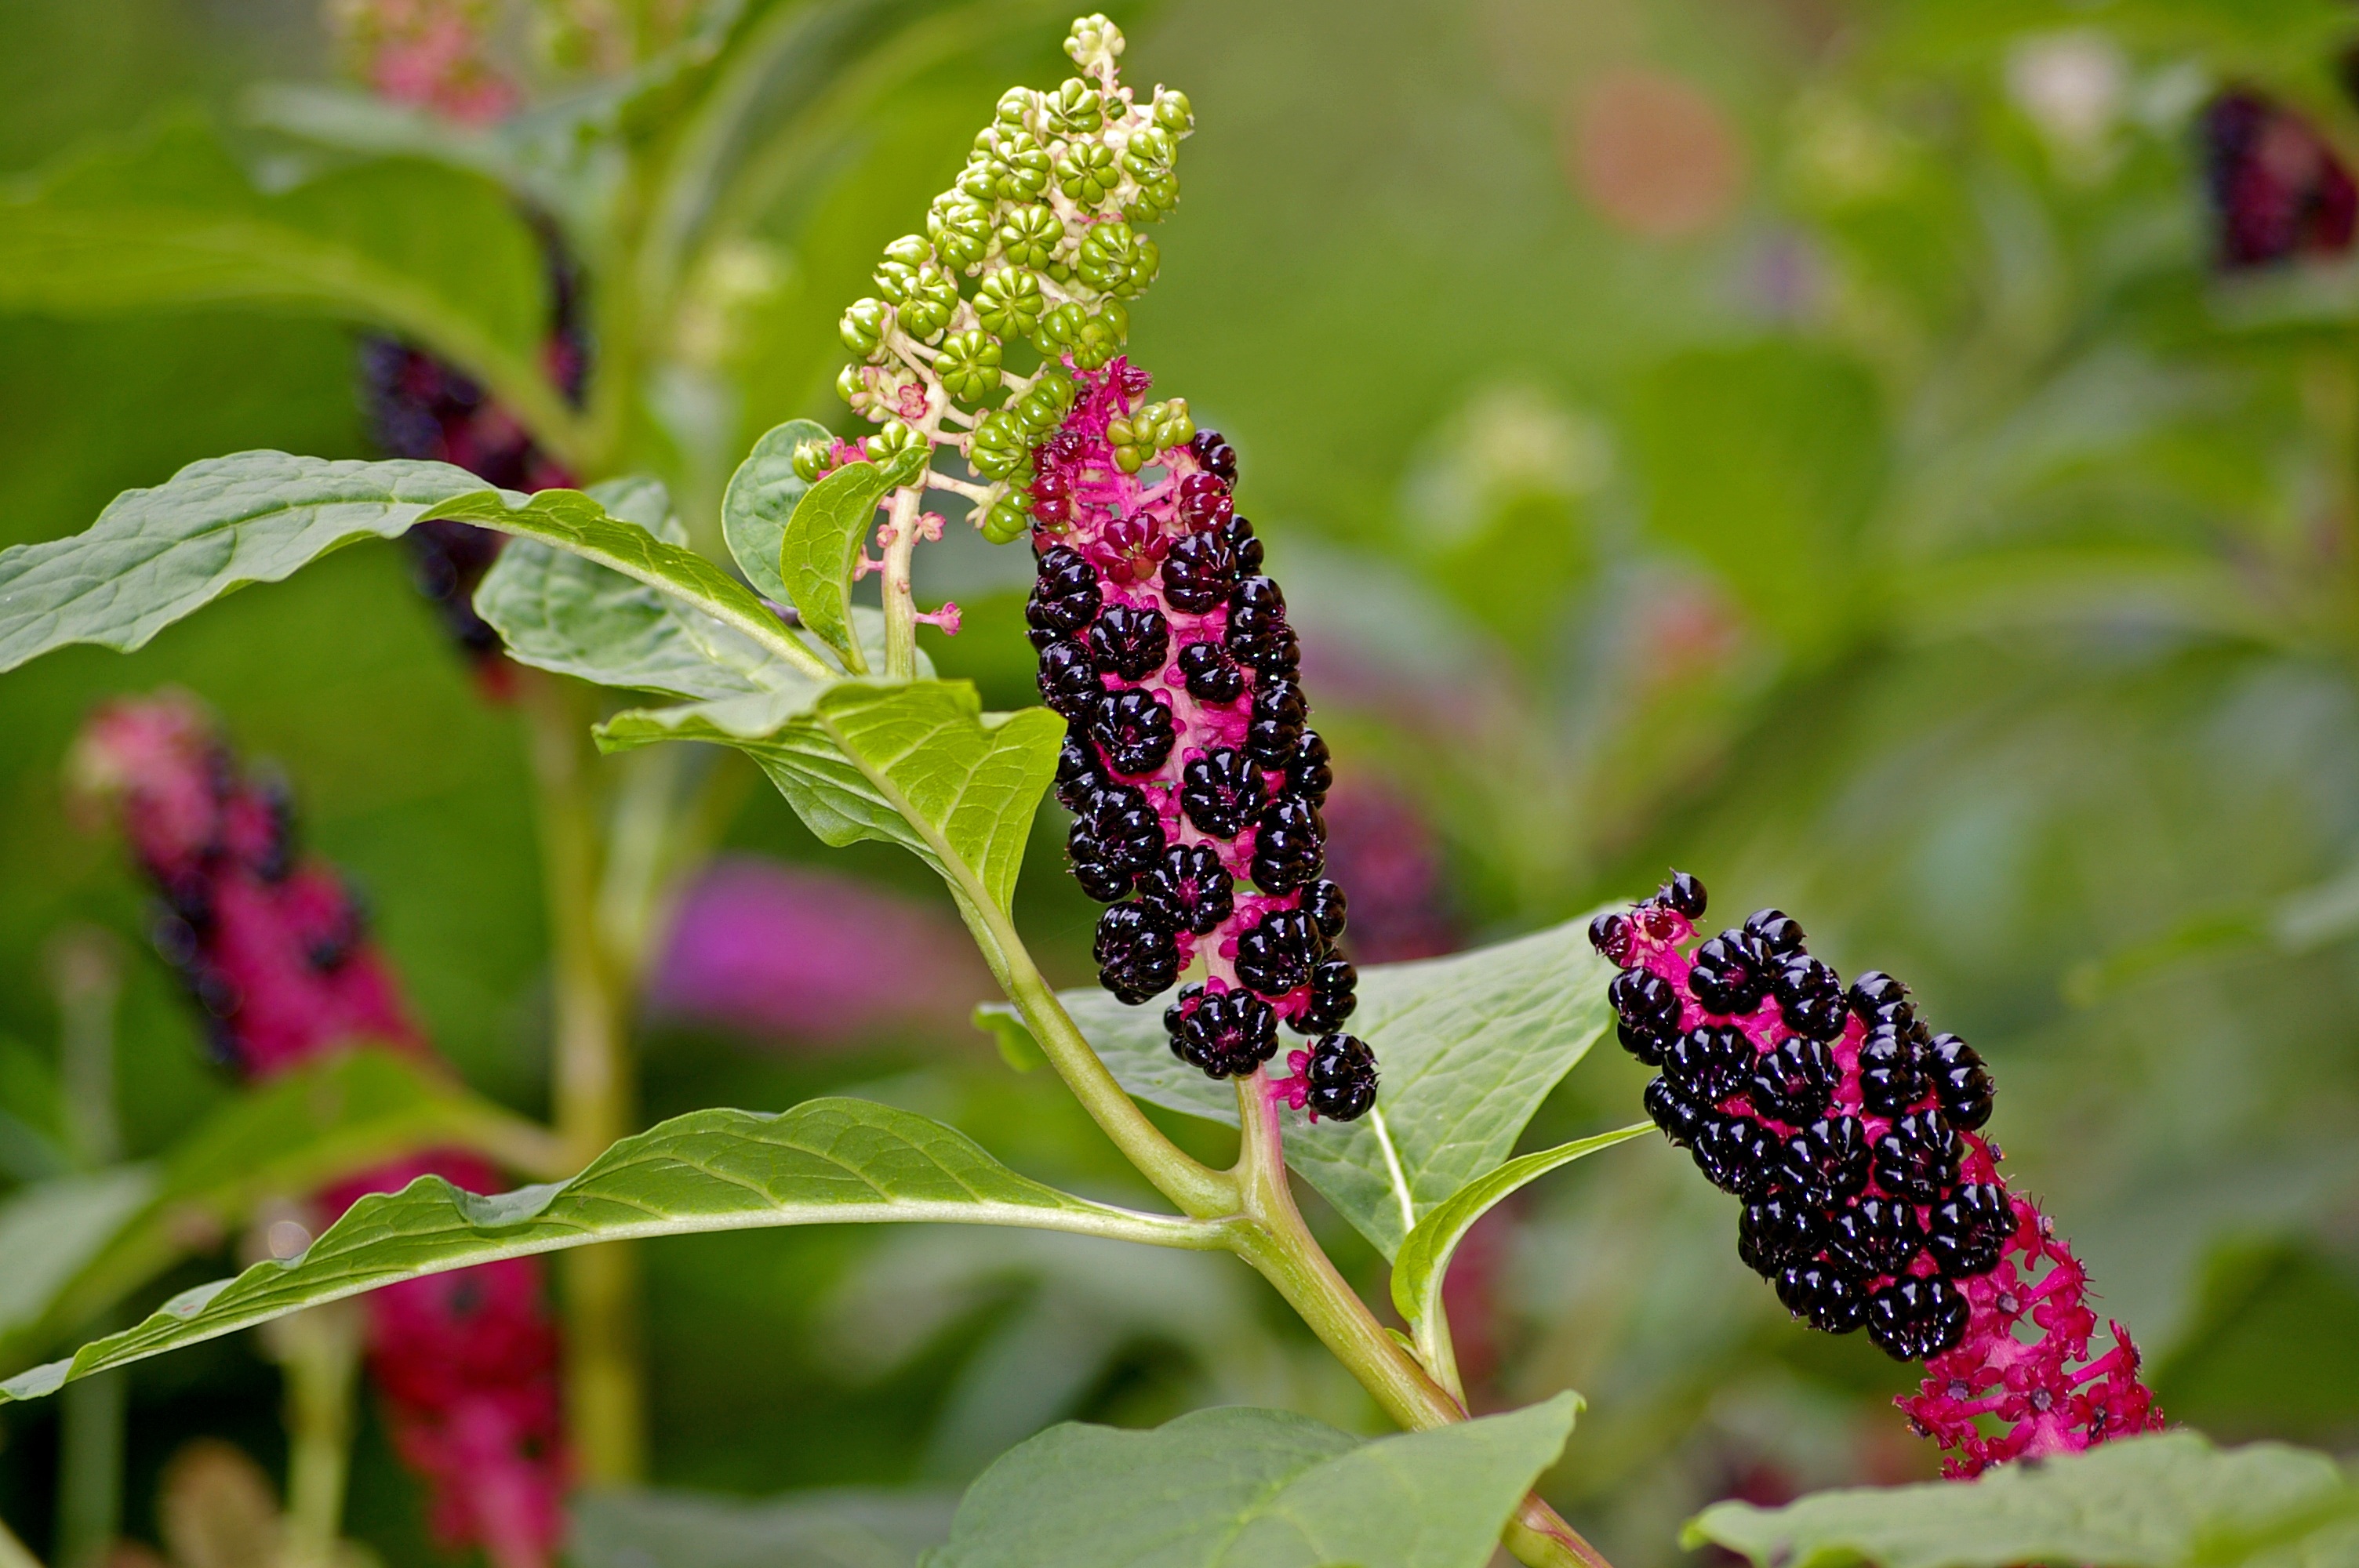
nature, blossom, plant, white, leaf, flower, bloom, summer, ripe, bush, foliage, food, green, herb, produce, insect, autumn, botany, garden, flora, invertebrate, wildflower, leaves, berries, shrub, toxic, fruits, immature, macro photography, white blossom, garden design, flowering plant, pokeweed, land plant